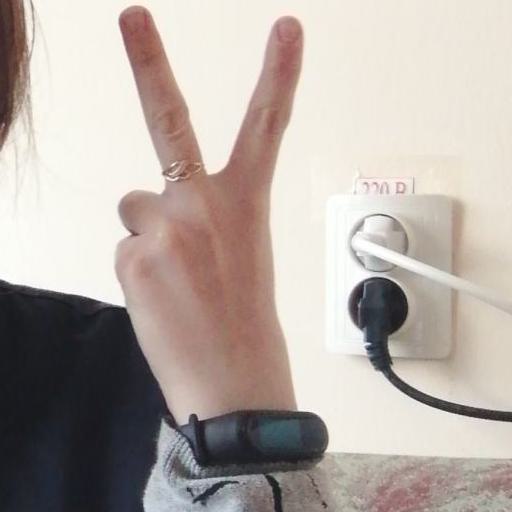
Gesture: peace_inverted